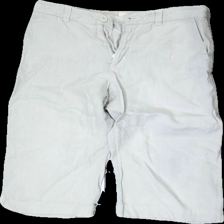
View: front
Type: Shorts
Category: Ladies
Brand: Jackpot
Colors: Beige
Material: 100% Cotton
Cut: Regular
Season: All
Price range: 50-100
Recommended usage: Reuse
Description: beige shorts